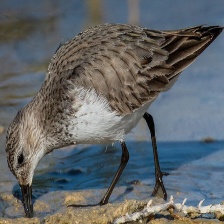
Species: DUNLIN
Scientific name: CALIDRIS ALPINA
ImageNet parent category: red-backed_sandpiper